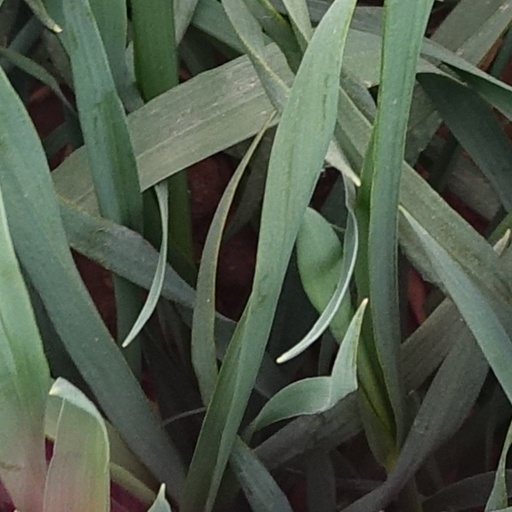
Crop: wheat